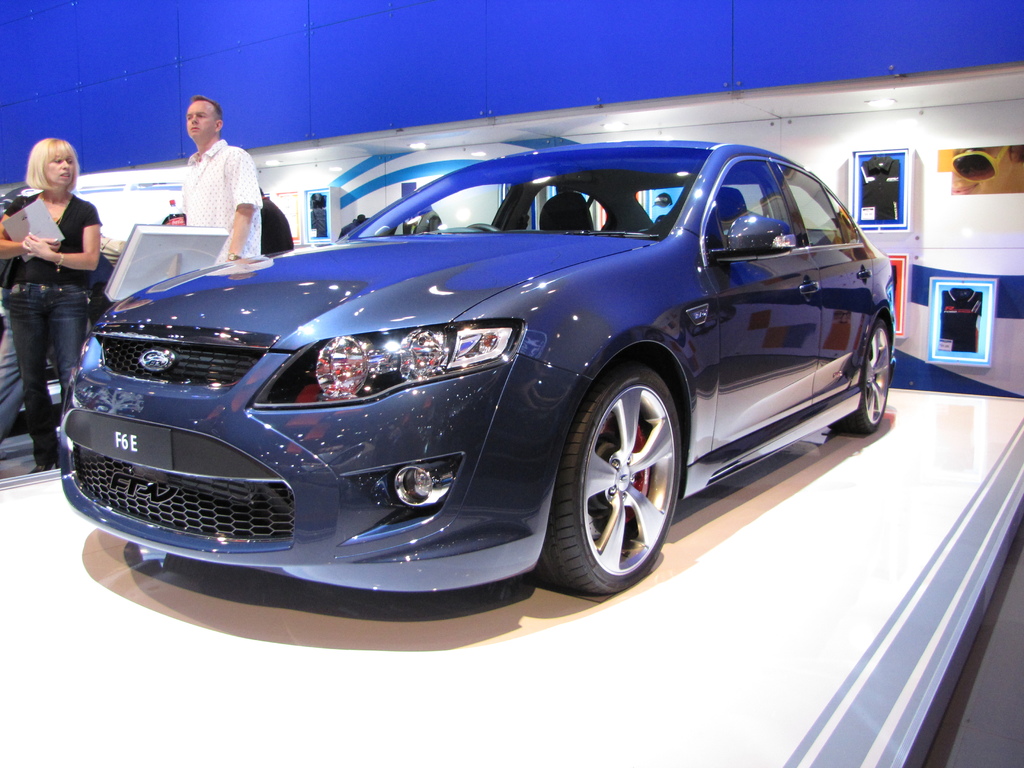
Label: others